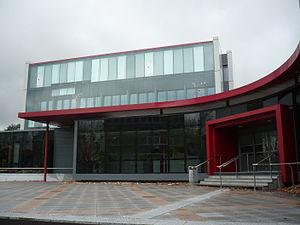
Castres
Castres est une commune française, unique sous-préfecture du département du Tarn et chef-lieu de l'arrondissement de Castres, en région Occitanie.